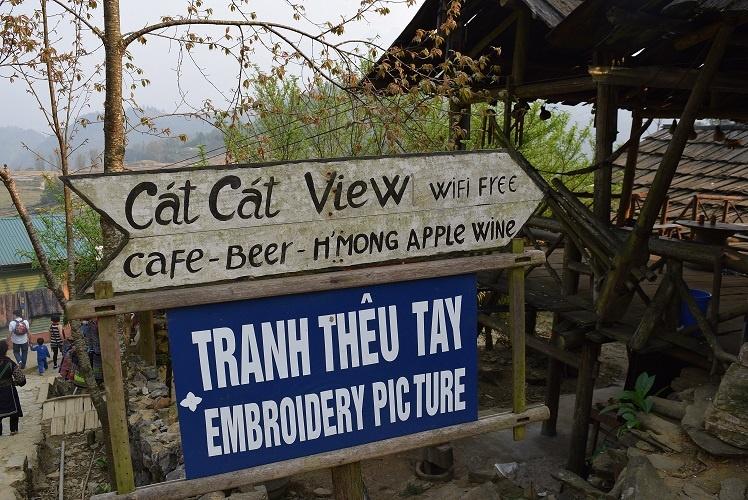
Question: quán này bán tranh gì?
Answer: quán này bán tranh thêu tay